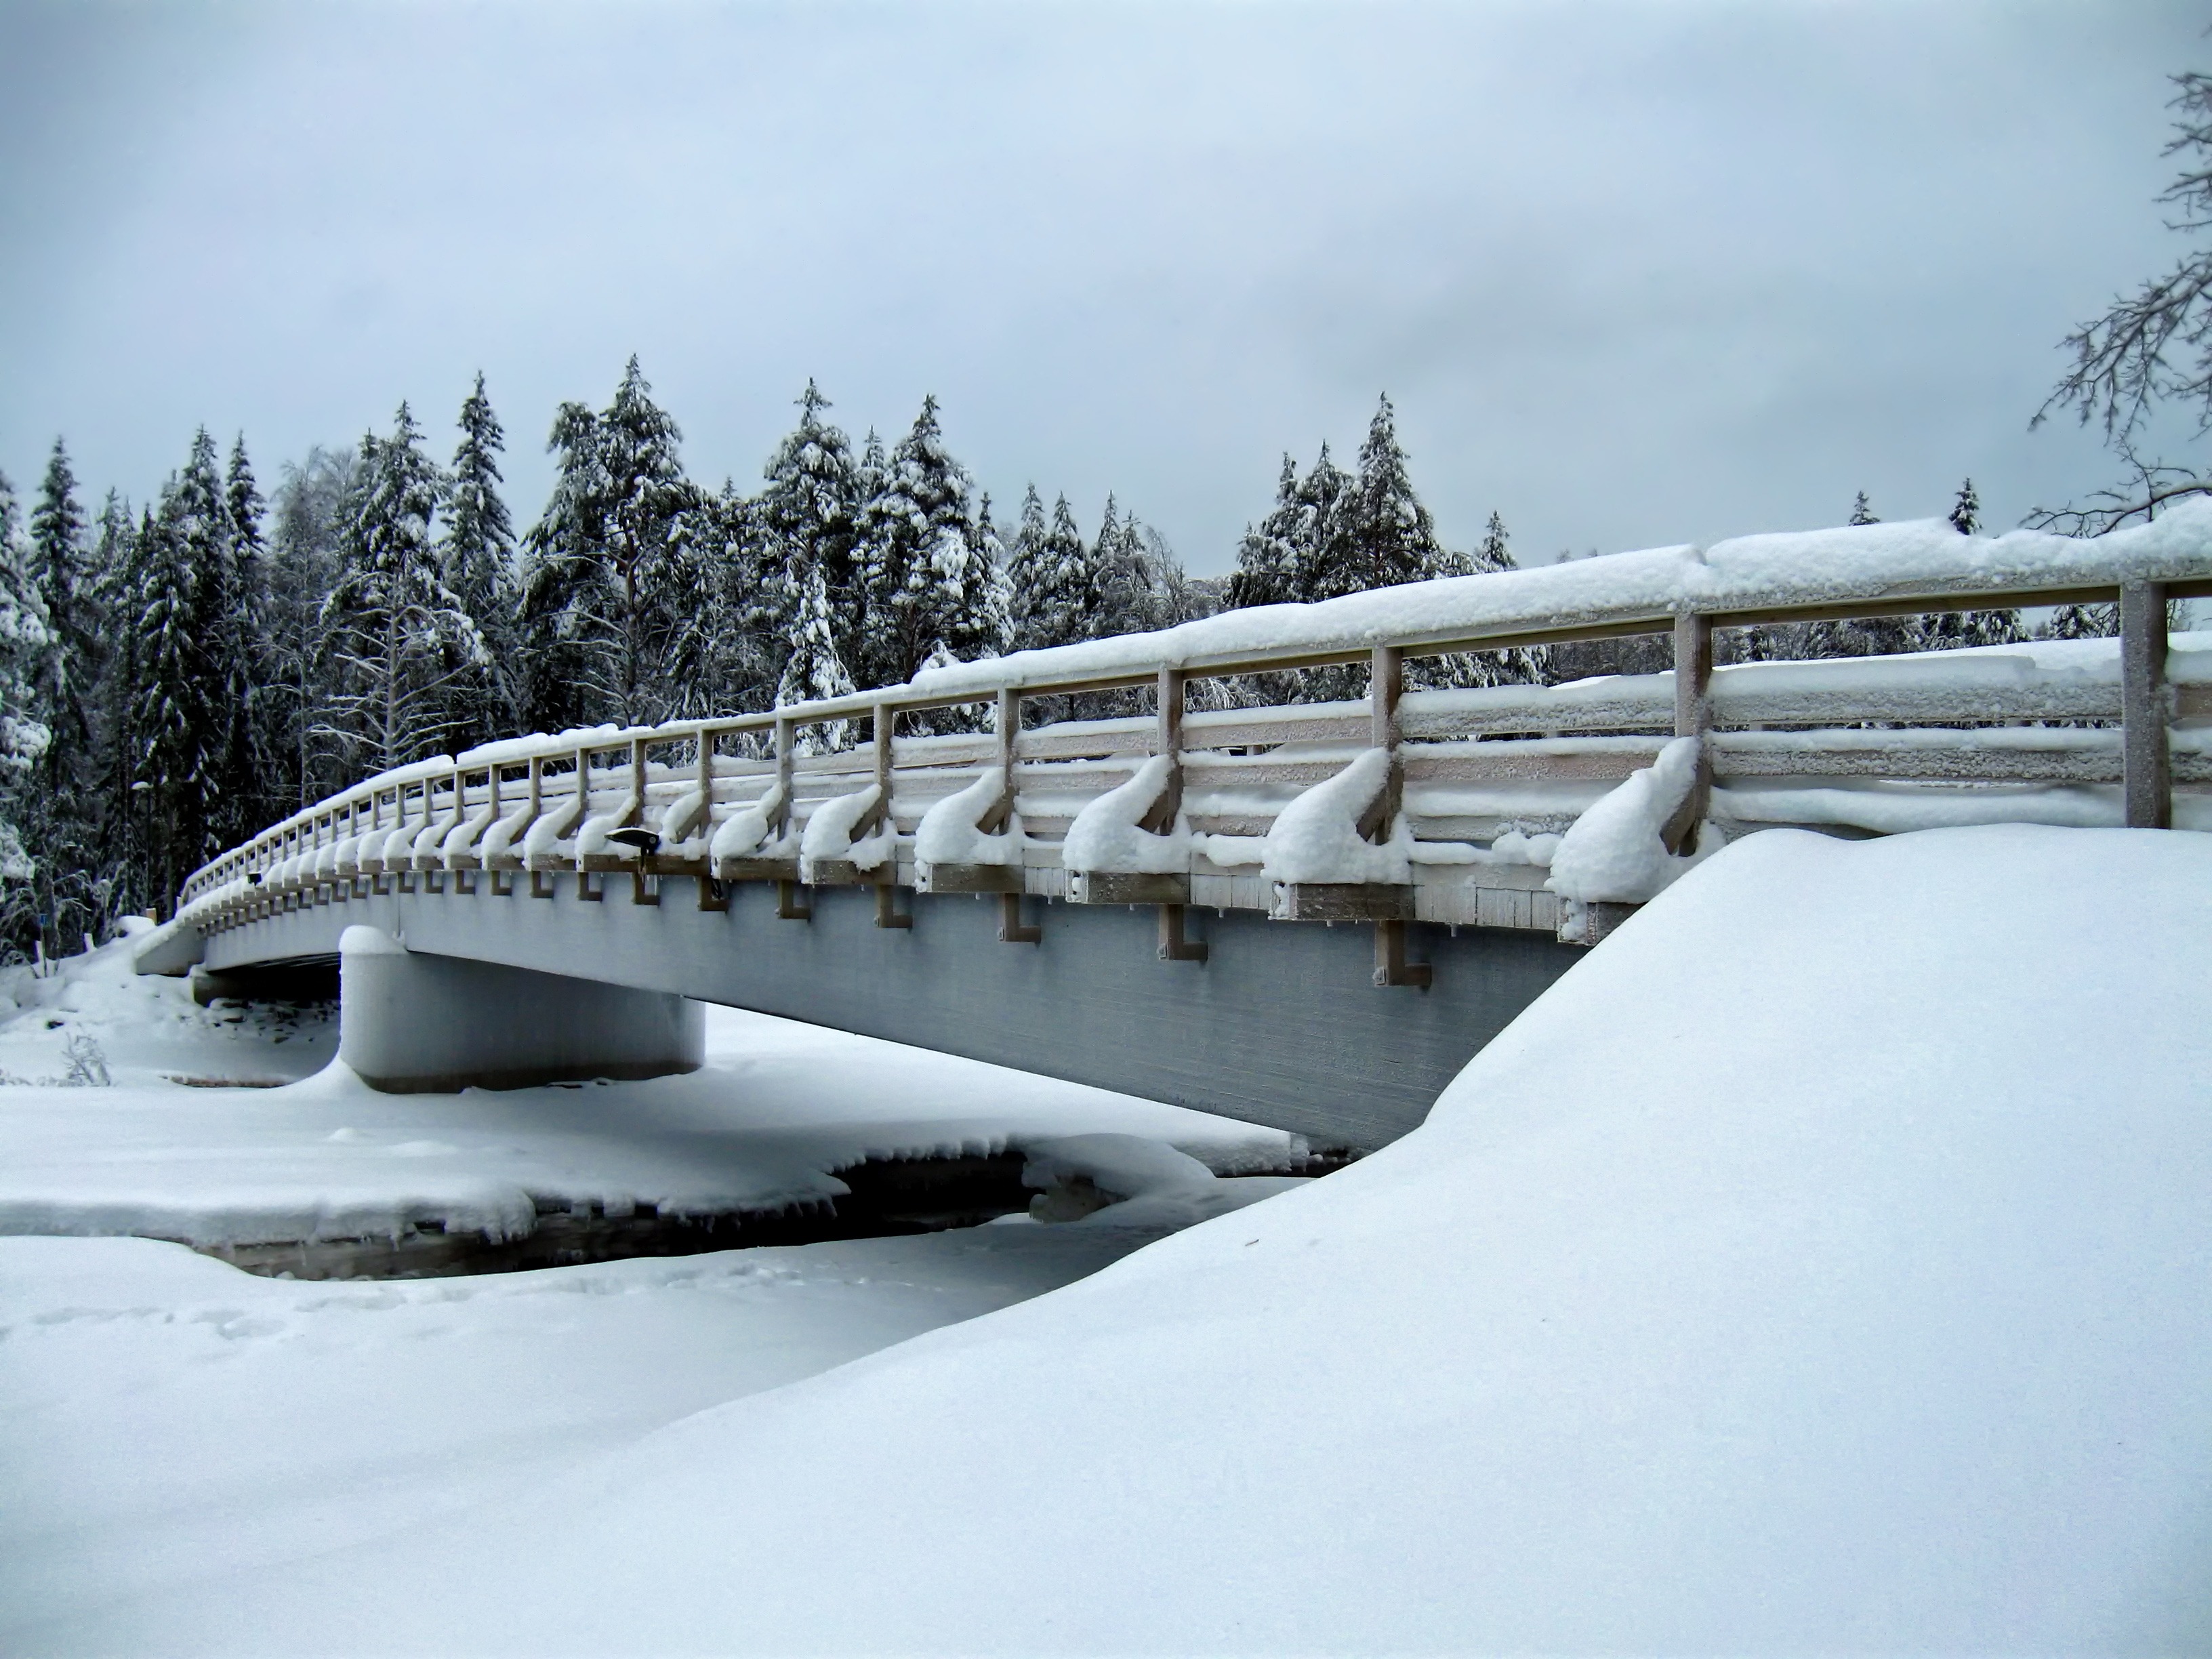
water, nature, forest, snow, winter, architecture, sky, bridge, countryside, river, country, stream, ice, weather, season, trees, woods, outside, clouds, finland, blizzard, freezing, winter storm